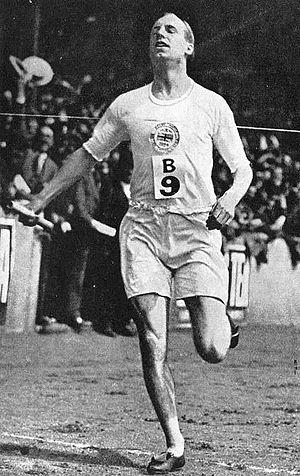
L'équipe d'Écosse de rugby à XV est l'équipe nationale qui représente l'Écosse dans les compétitions internationales majeures de rugby à XV, la Coupe du monde de rugby à XV et le Tournoi des Six Nations. La Scottish Rugby Union a la charge de gérer l'équipe d'Écosse de rugby à XV. Au 26 novembre 2018, elle occupe la septième place du classement des équipes nationales de rugby. Son meilleur classement mondial de tous les temps, cinquième, date de 2017.
Les épreuves d'athlétisme des Jeux olympiques d'été de 1924 ont eu lieu du 6 au 13 juillet 1924 au Stade olympique Yves-du-Manoir de Colombes, en France. 660 athlètes, exclusivement masculins, issus de 40 nations ont pris part aux 27 épreuves du programme.
Eric Henry Liddell est un joueur de rugby à XV écossais qui a joué avec l'équipe d'Écosse, évoluant au poste de trois quart aile. Il a été aussi un athlète de haut niveau, vainqueur du 400 mètres lors des Jeux olympiques d'été de 1924. Il a été immortalisé dans le film Les Chariots de feu au tournage duquel sa sœur Jennie a participé.